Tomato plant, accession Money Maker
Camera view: tilt-top (135 deg); turntable rotation: 240 degrees
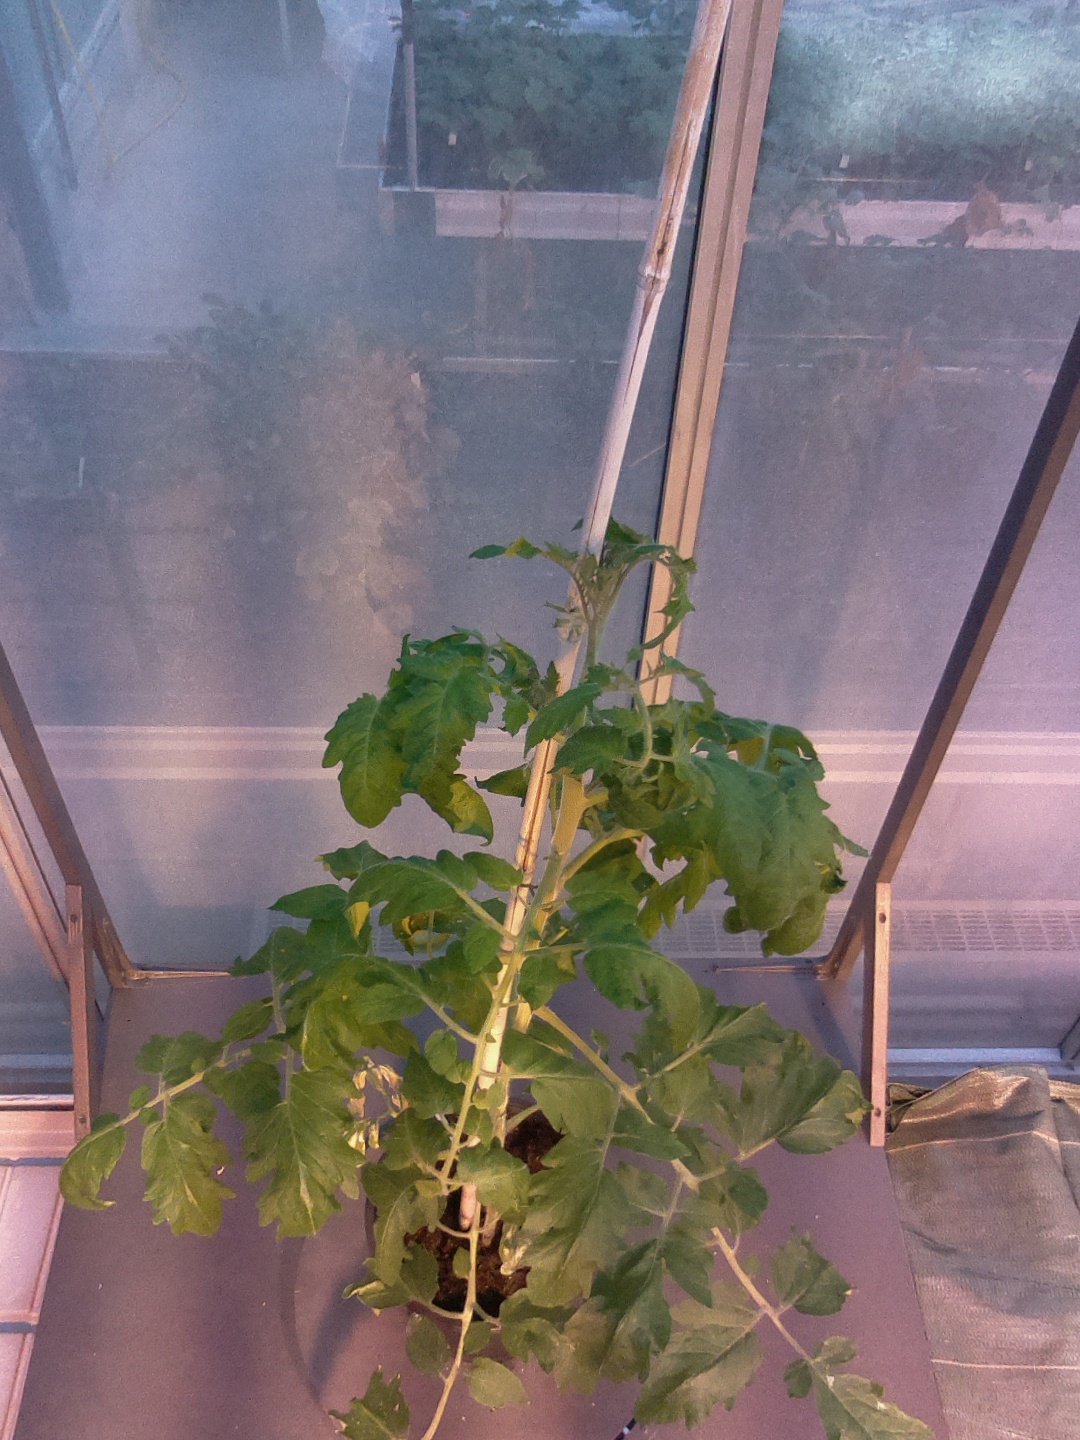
BBCH growth stage 60: First flowers open